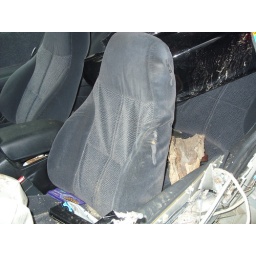
note the dent in the seat back of his car